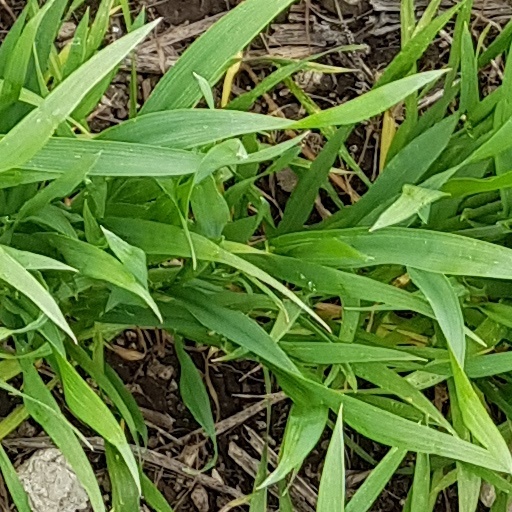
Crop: wheat